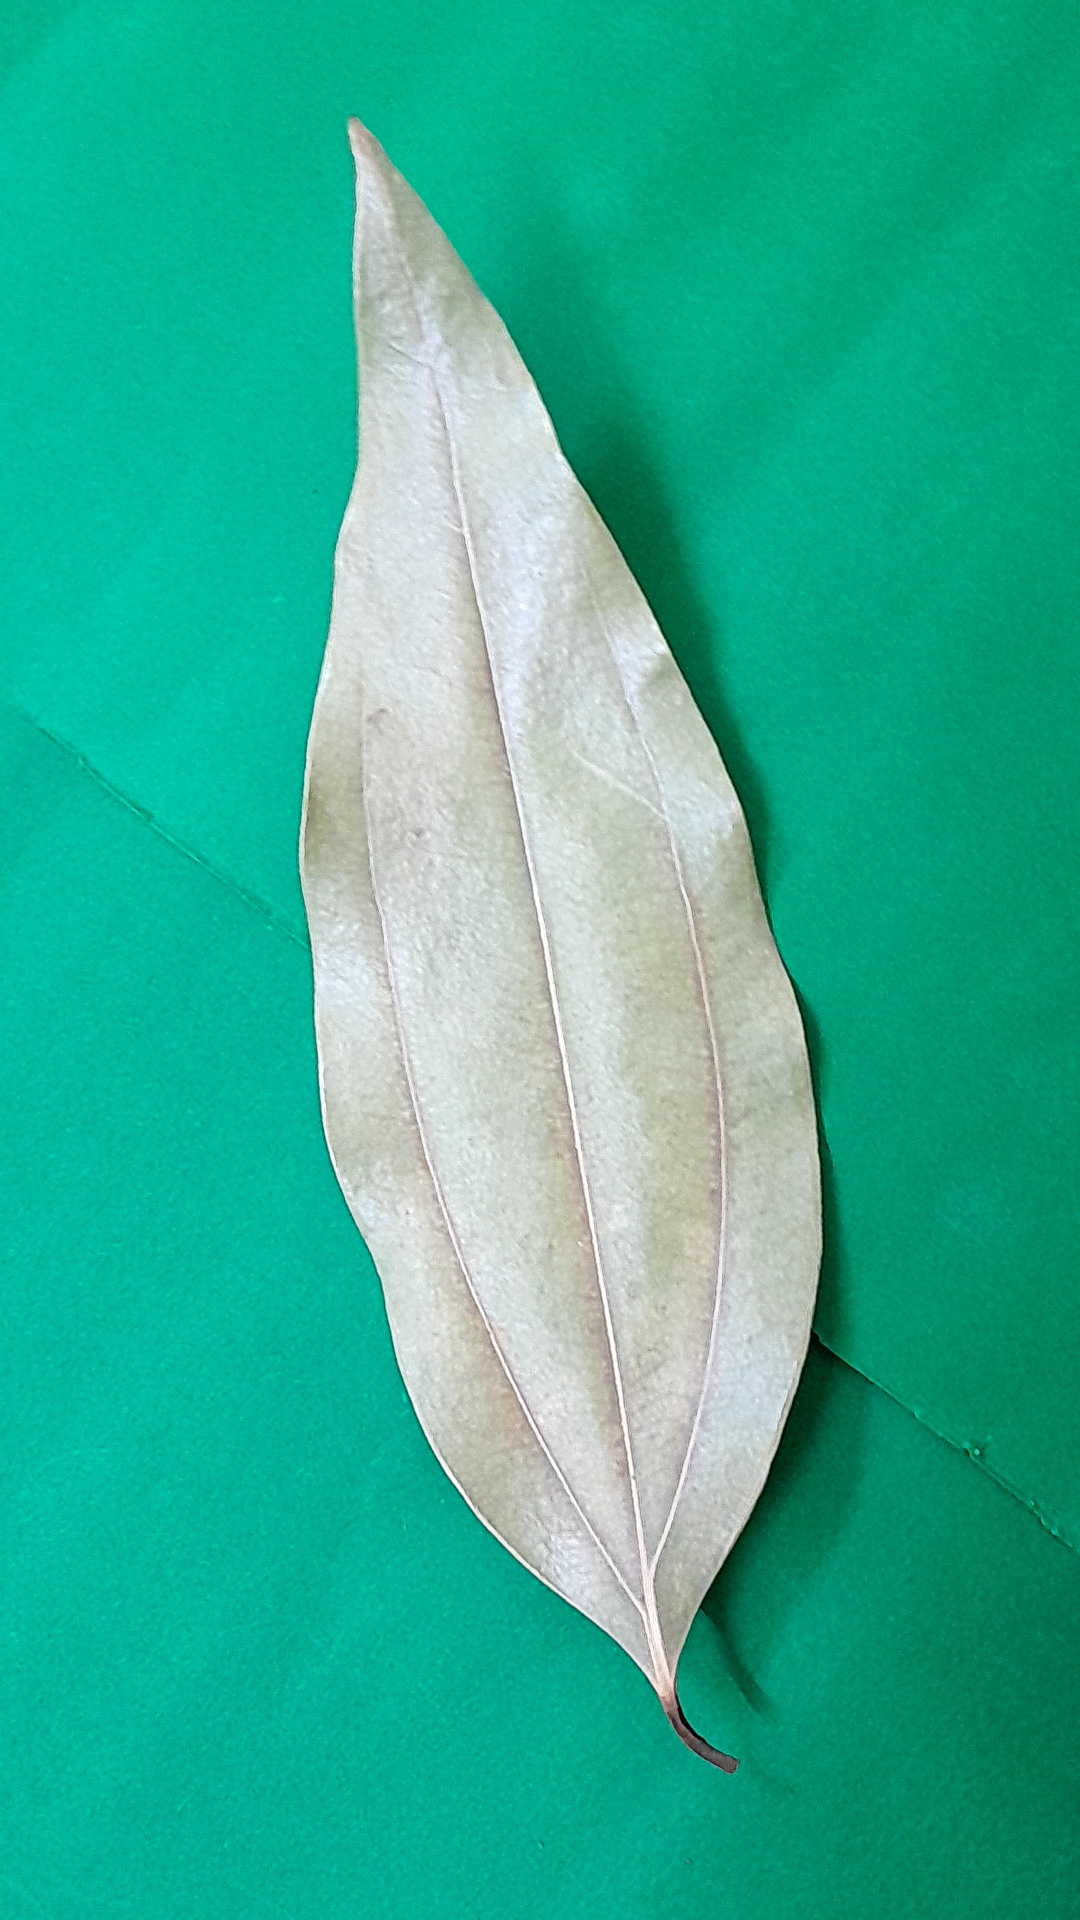
Label: Dry Leaf